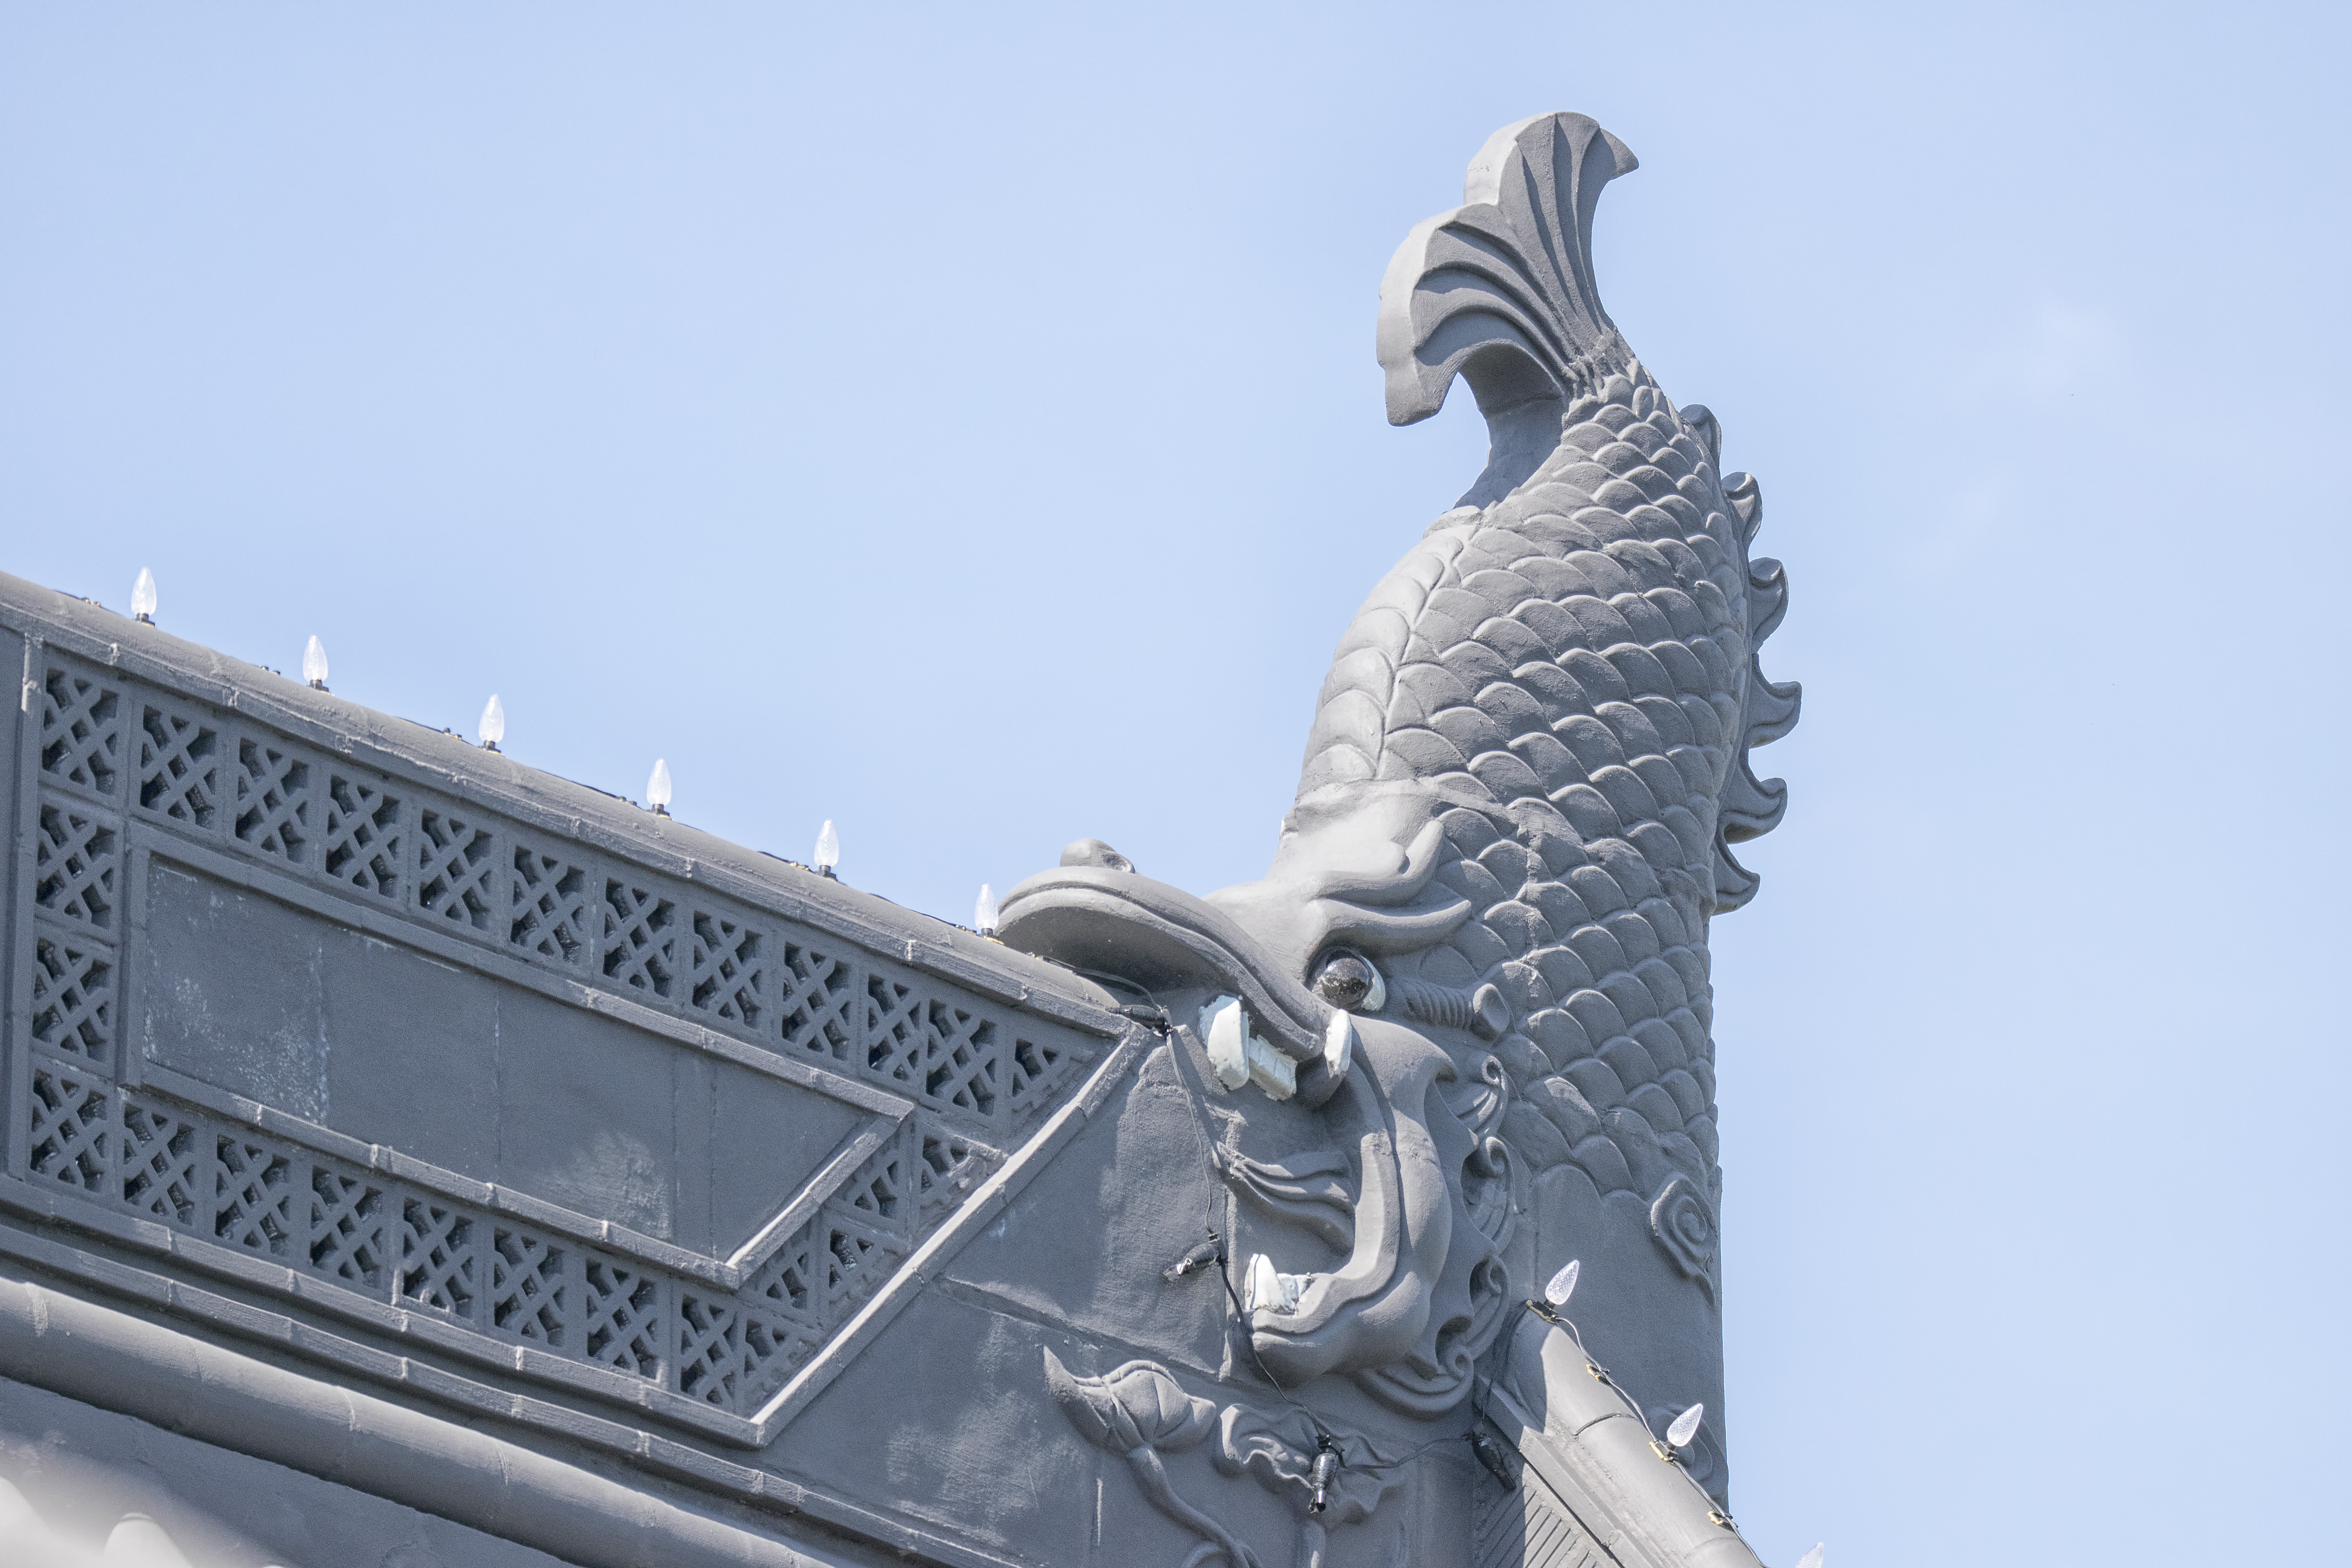
city, monument, statue, landmark, sculpture, memorial, art, de, of, canada, quebec, montreal, ville